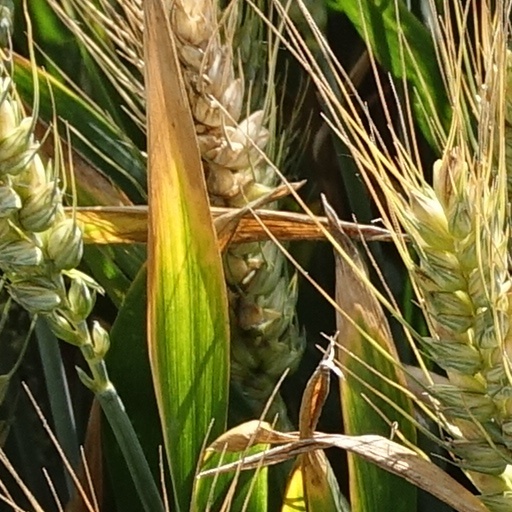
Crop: wheat